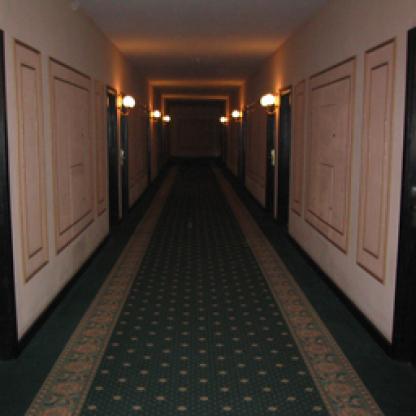
Scene: Indoor